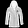
Label: Coat